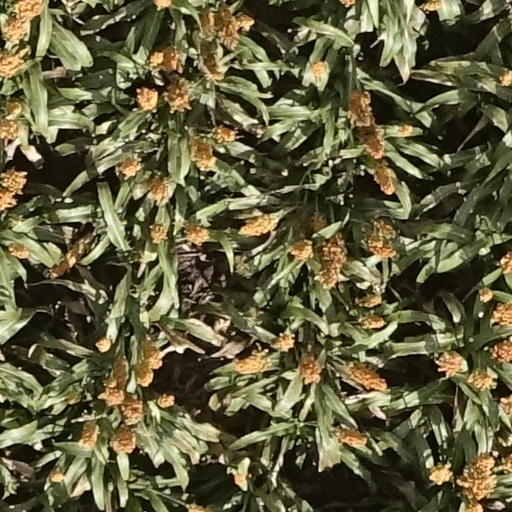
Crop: sorghum